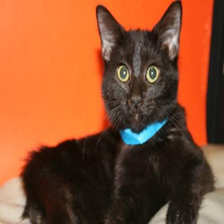
Species: cat
Breed: Bombay